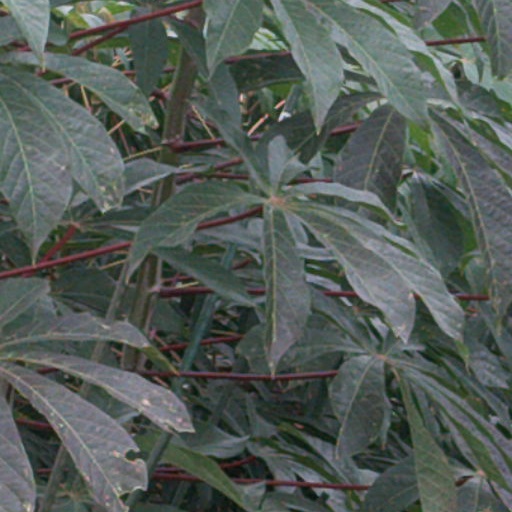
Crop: cassava